Hans von Wangenheim

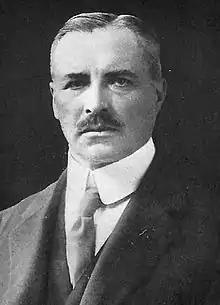
Baron Hans von Wangenheim

Hans, Baron von Wangenheim (1859 – 26 October 1915) was a diplomat for Imperial Germany.